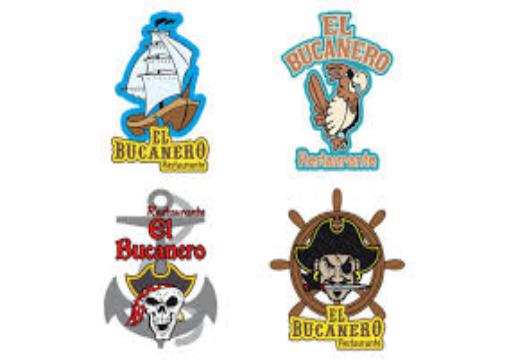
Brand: Bucanero
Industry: Food